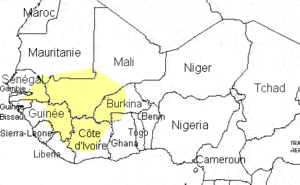
Bambara
Bambarasprogets udbredelse
Bambara er både navnet for Malis største etniske gruppe og dennes sprog, som fungerer som lingua franca i Mali. Bambarafolket er en del af mandéfolket, og sproget bambara har derfor meget tilfælles med for eksempel Mandinka, der tales af mandéfolk i Gambia. Sproget bambara kaldes også bamana og bamanankan, og tales af op mod seks millioner vestafrikanere, hovedsageligt i Mali, men også i Burkina Faso og Senegal.